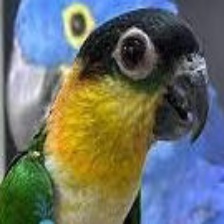
Species: BLACK HEADED CAIQUE
Scientific name: PIONITES MELANOCEPHALUS